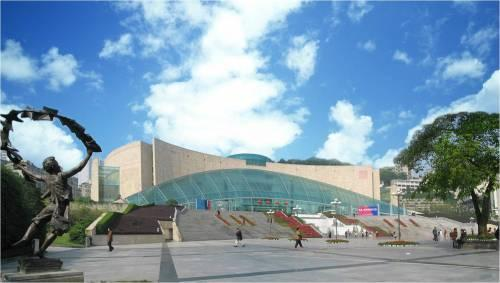
地标名称：重庆中国三峡博物馆
所在城市：重庆市·渝中区